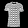
Label: T - shirt / top